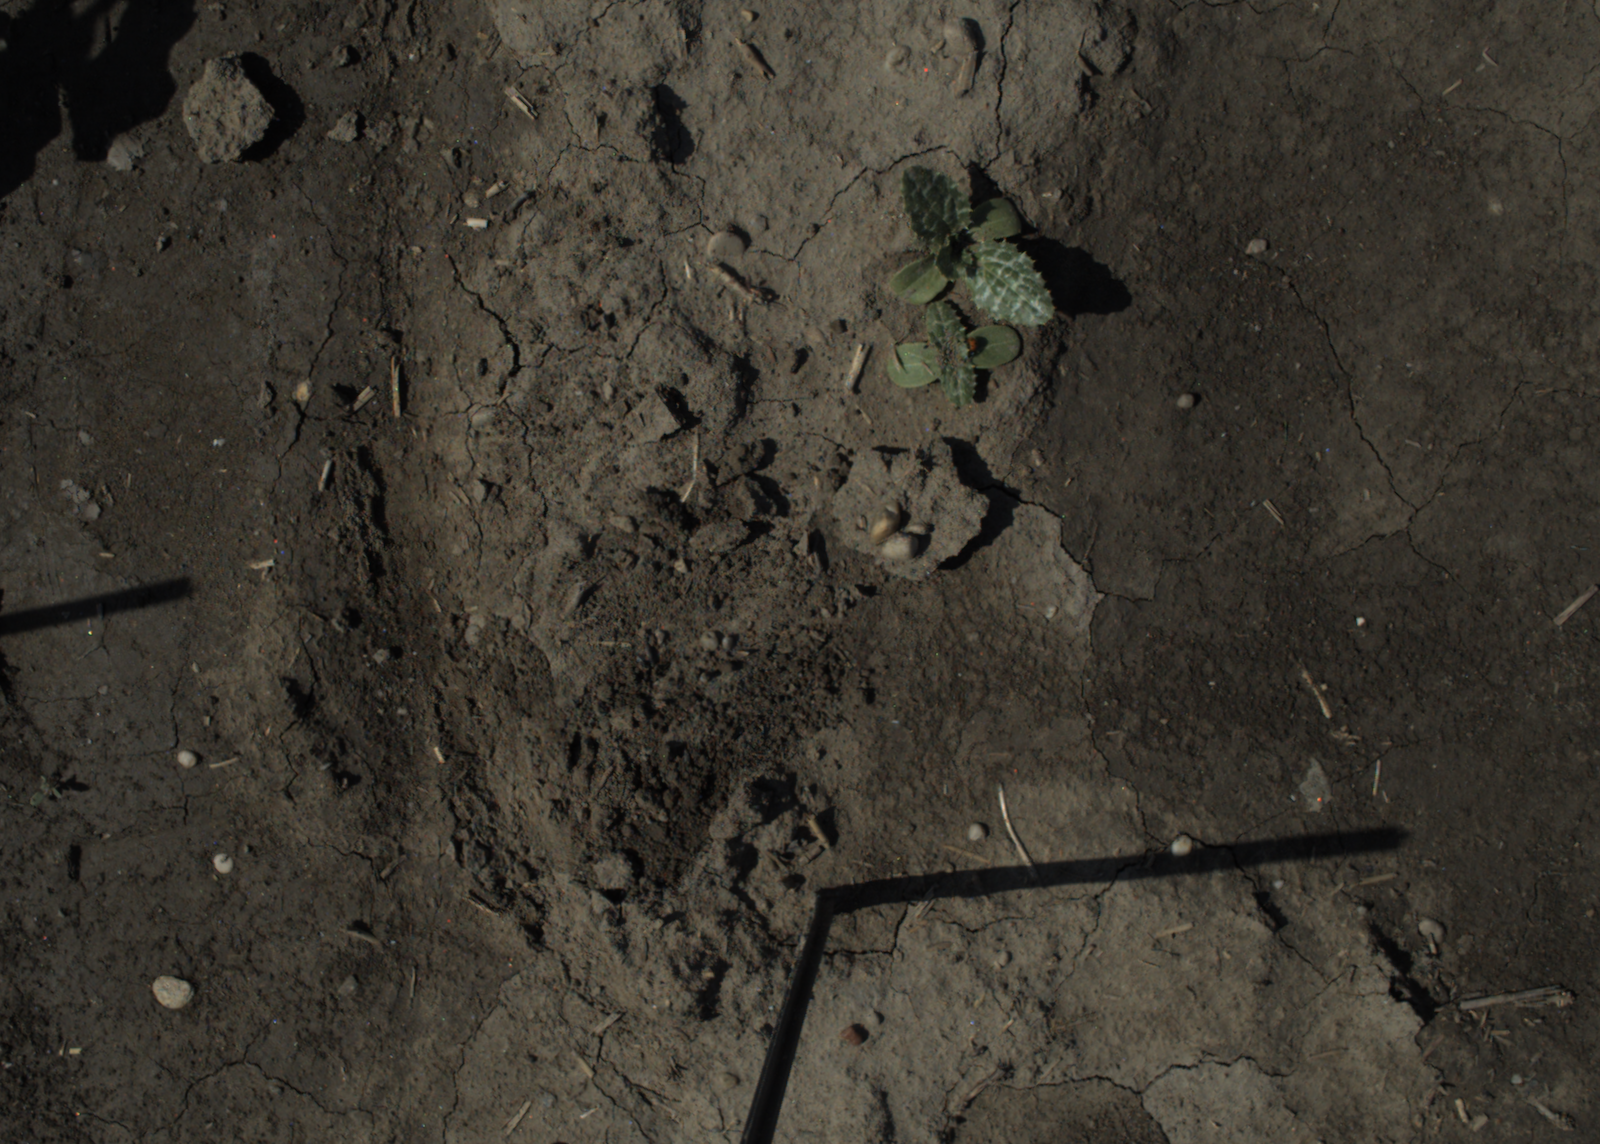
Capture date: 15.07.2021 10:11:33
Weather: sunny
Wind: light
Seeding date: 08.06.2021
Plant canopy height (mm): 962